Shannon Lucid

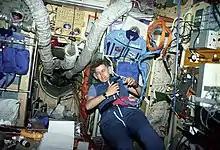
Communicating with the ground support team inside the Core Module of "Mir"

In 1992 the United States and Russia reached an agreement on cooperation in space so that Russian cosmonauts could fly on the Space Shuttles, and American astronauts on the Russian "Mir" space station. The prospect of a long stay on "Mir" was not one calculated to appeal to most astronauts: they had to learn Russian and train at Star City for a year to spend several months on board "Mir" carrying out science experiments with Russian cosmonauts. "I was wondering what it would be like to spend a long period of time in space," Lucid later recalled. "I told everybody I wanted to do it, and they couldn't find anybody else who had volunteered. So they said: 'Well OK, go do it.'" In January 1995 Lucid and Blaha joined fellow astronauts Bonnie Dunbar and Norman Thagard for "Mir" training in Star City. On March 30, 1995, NASA announced that Lucid would be the second astronaut to stay aboard "Mir", after Thagard, who arrived on the space station on March 16.